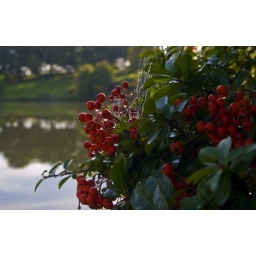
Red berries and webs covered in rain drops at coate water lake swindon wiltshire